Achilleas Papadimitriou

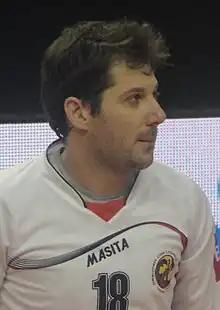

Achilleas Papadimitriou (born 18 August 1980) is a former Greek volleyball player. He was part of the Greece men's national volleyball team. He competed at the 2009 Men's European Volleyball Championship. He played for the Olympiacos club between 2007 and 2009 and for the Panathinaikos club between 2009 and 2011.